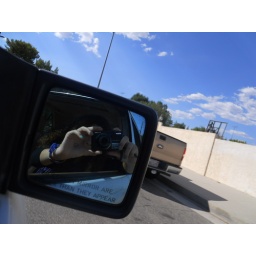
blue skies in a window scene.